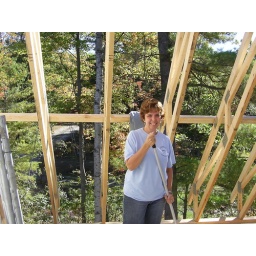
Look at the view - too bad the roof wasn't made of glass (I'm in the loft by the way)